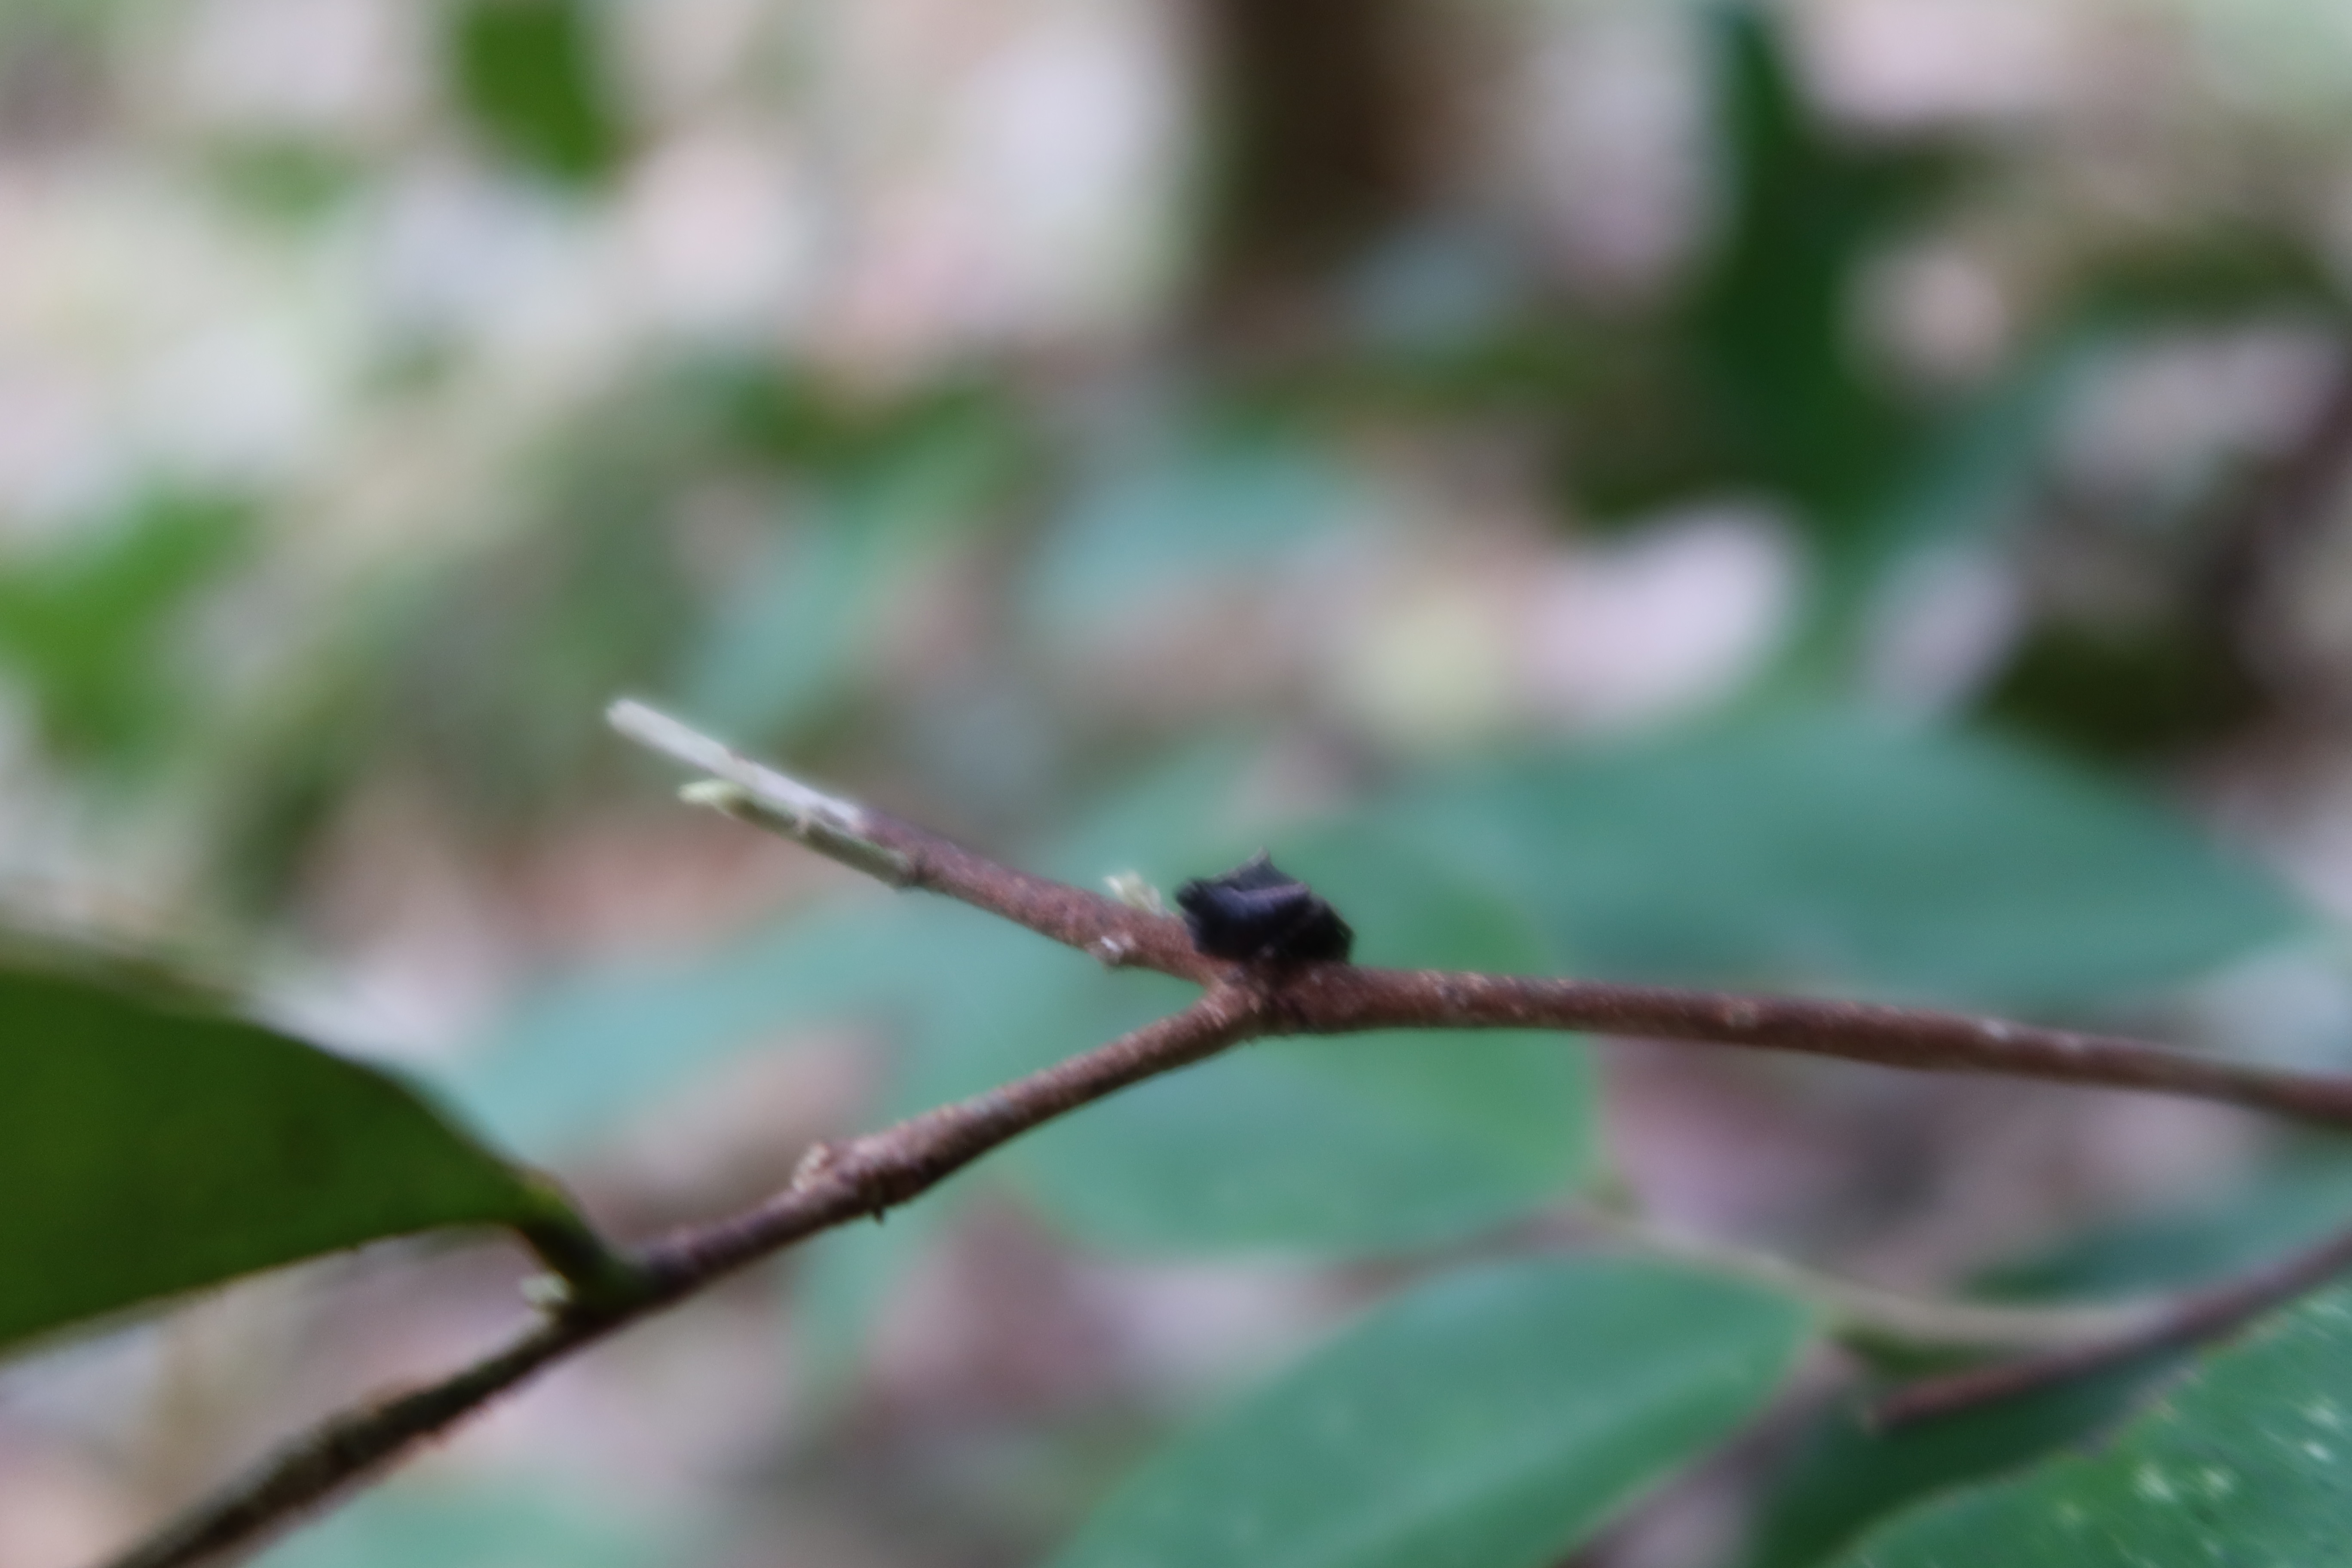
Label: Flea Beetles